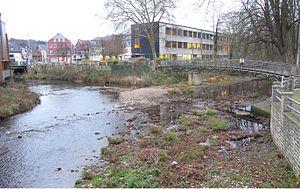
Confluent de la Vesdre et Helle à Eupen (Belgique)
La Vesdre est une rivière belgo-allemande, affluent en rive droite de l'Ourthe, donc sous-affluent de la Meuse.